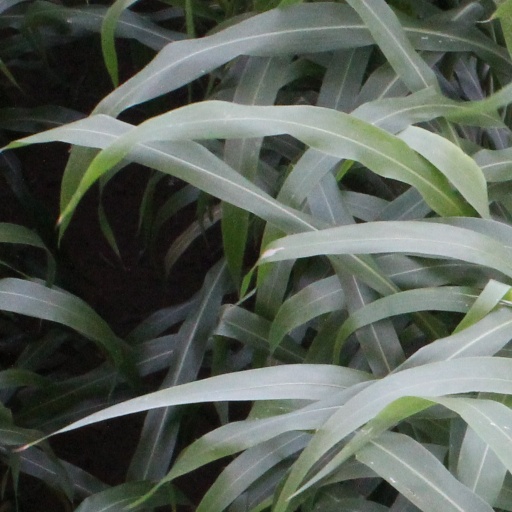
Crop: sorghum